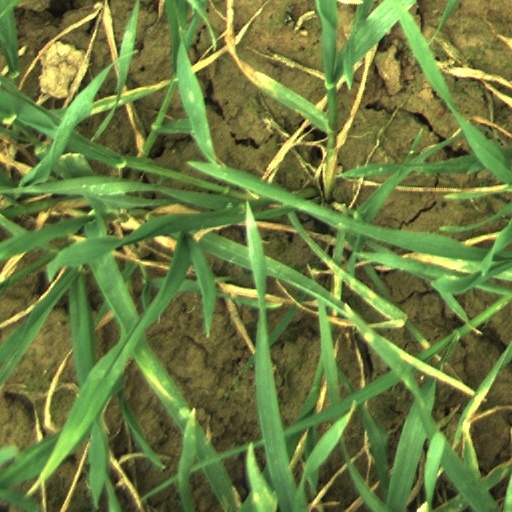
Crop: wheat